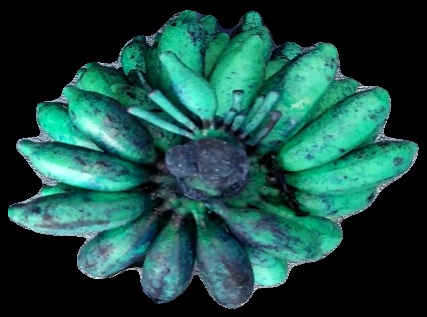
Variety: rasbale
Grade: grade3